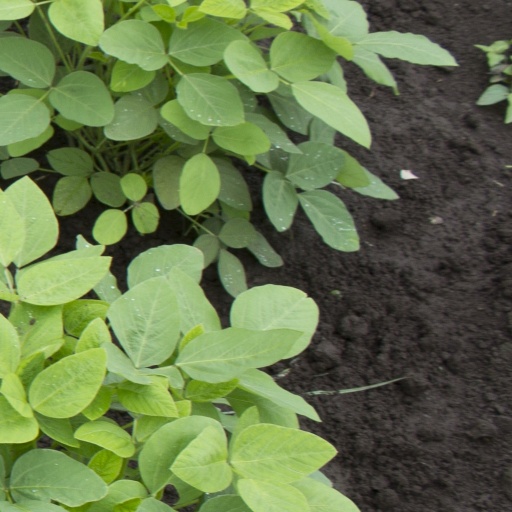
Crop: soybean